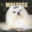
Label: dog